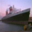
Label: ship